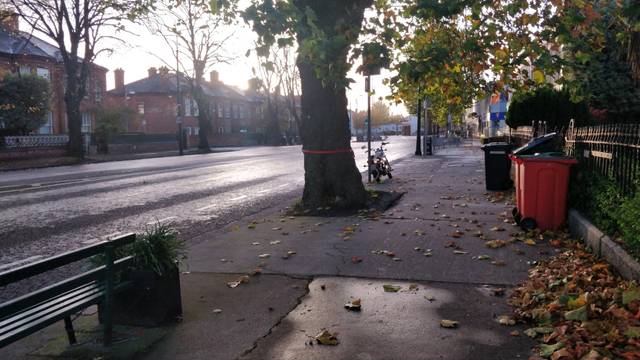
Region: Ireland
Coordinates: 53.323, -6.239